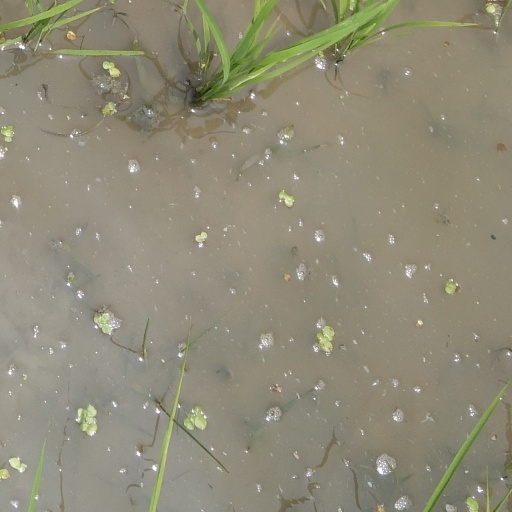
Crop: rice